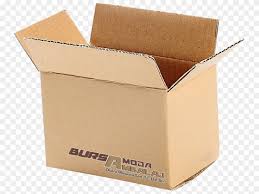
Waste category: cardboard